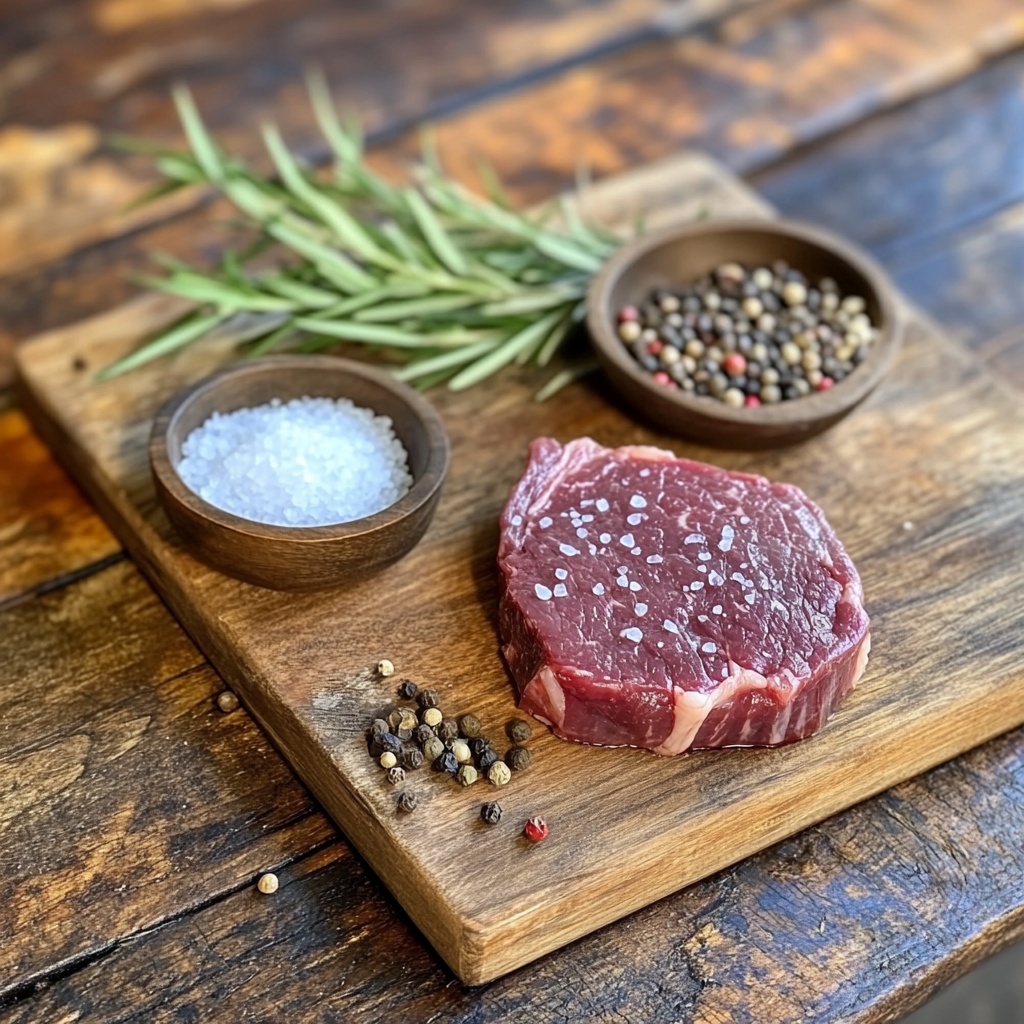
Pasture Raised Rib Eye Steak
Pasture-Raised Beef Ribeye Steak is one of the most highly prized cuts of beef, known for its tenderness, rich marbling, and intense flavour. Sourced from pasture-raised cattle, this steak benefits from a natural, grass-fed diet, resulting in a leaner but deeply flavourful and nutritious meat. Below is a detailed breakdown of pasture-raised beef ribeye steak:
Category: Food, Beverages & Tobacco > Food Items > Meat, Seafood & Eggs > Meat > Fresh & Frozen Meats > Beef